St Paul's Church, Clapham

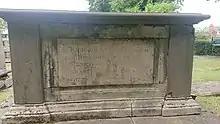
The Atkins family tomb

The original parish church of Clapham was St Mary's Church which dated from the 12th century. St Mary's was renamed Trinity Church after the Reformation. It was taken down under an act of Parliament in 1774 and a new Holy Trinity Church was built on Clapham Common in 1775. The north aisle of the former church was left standing for the performance of burials.